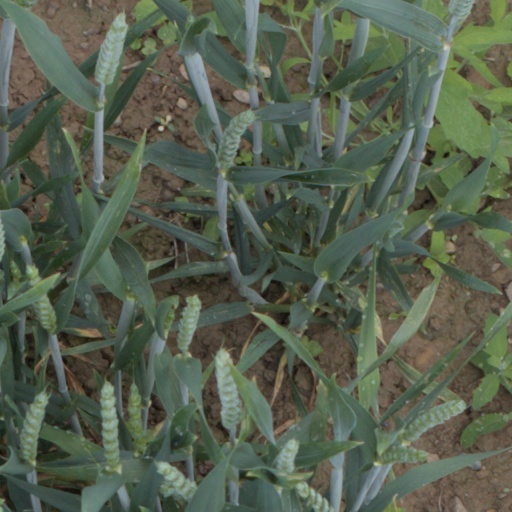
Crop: wheat